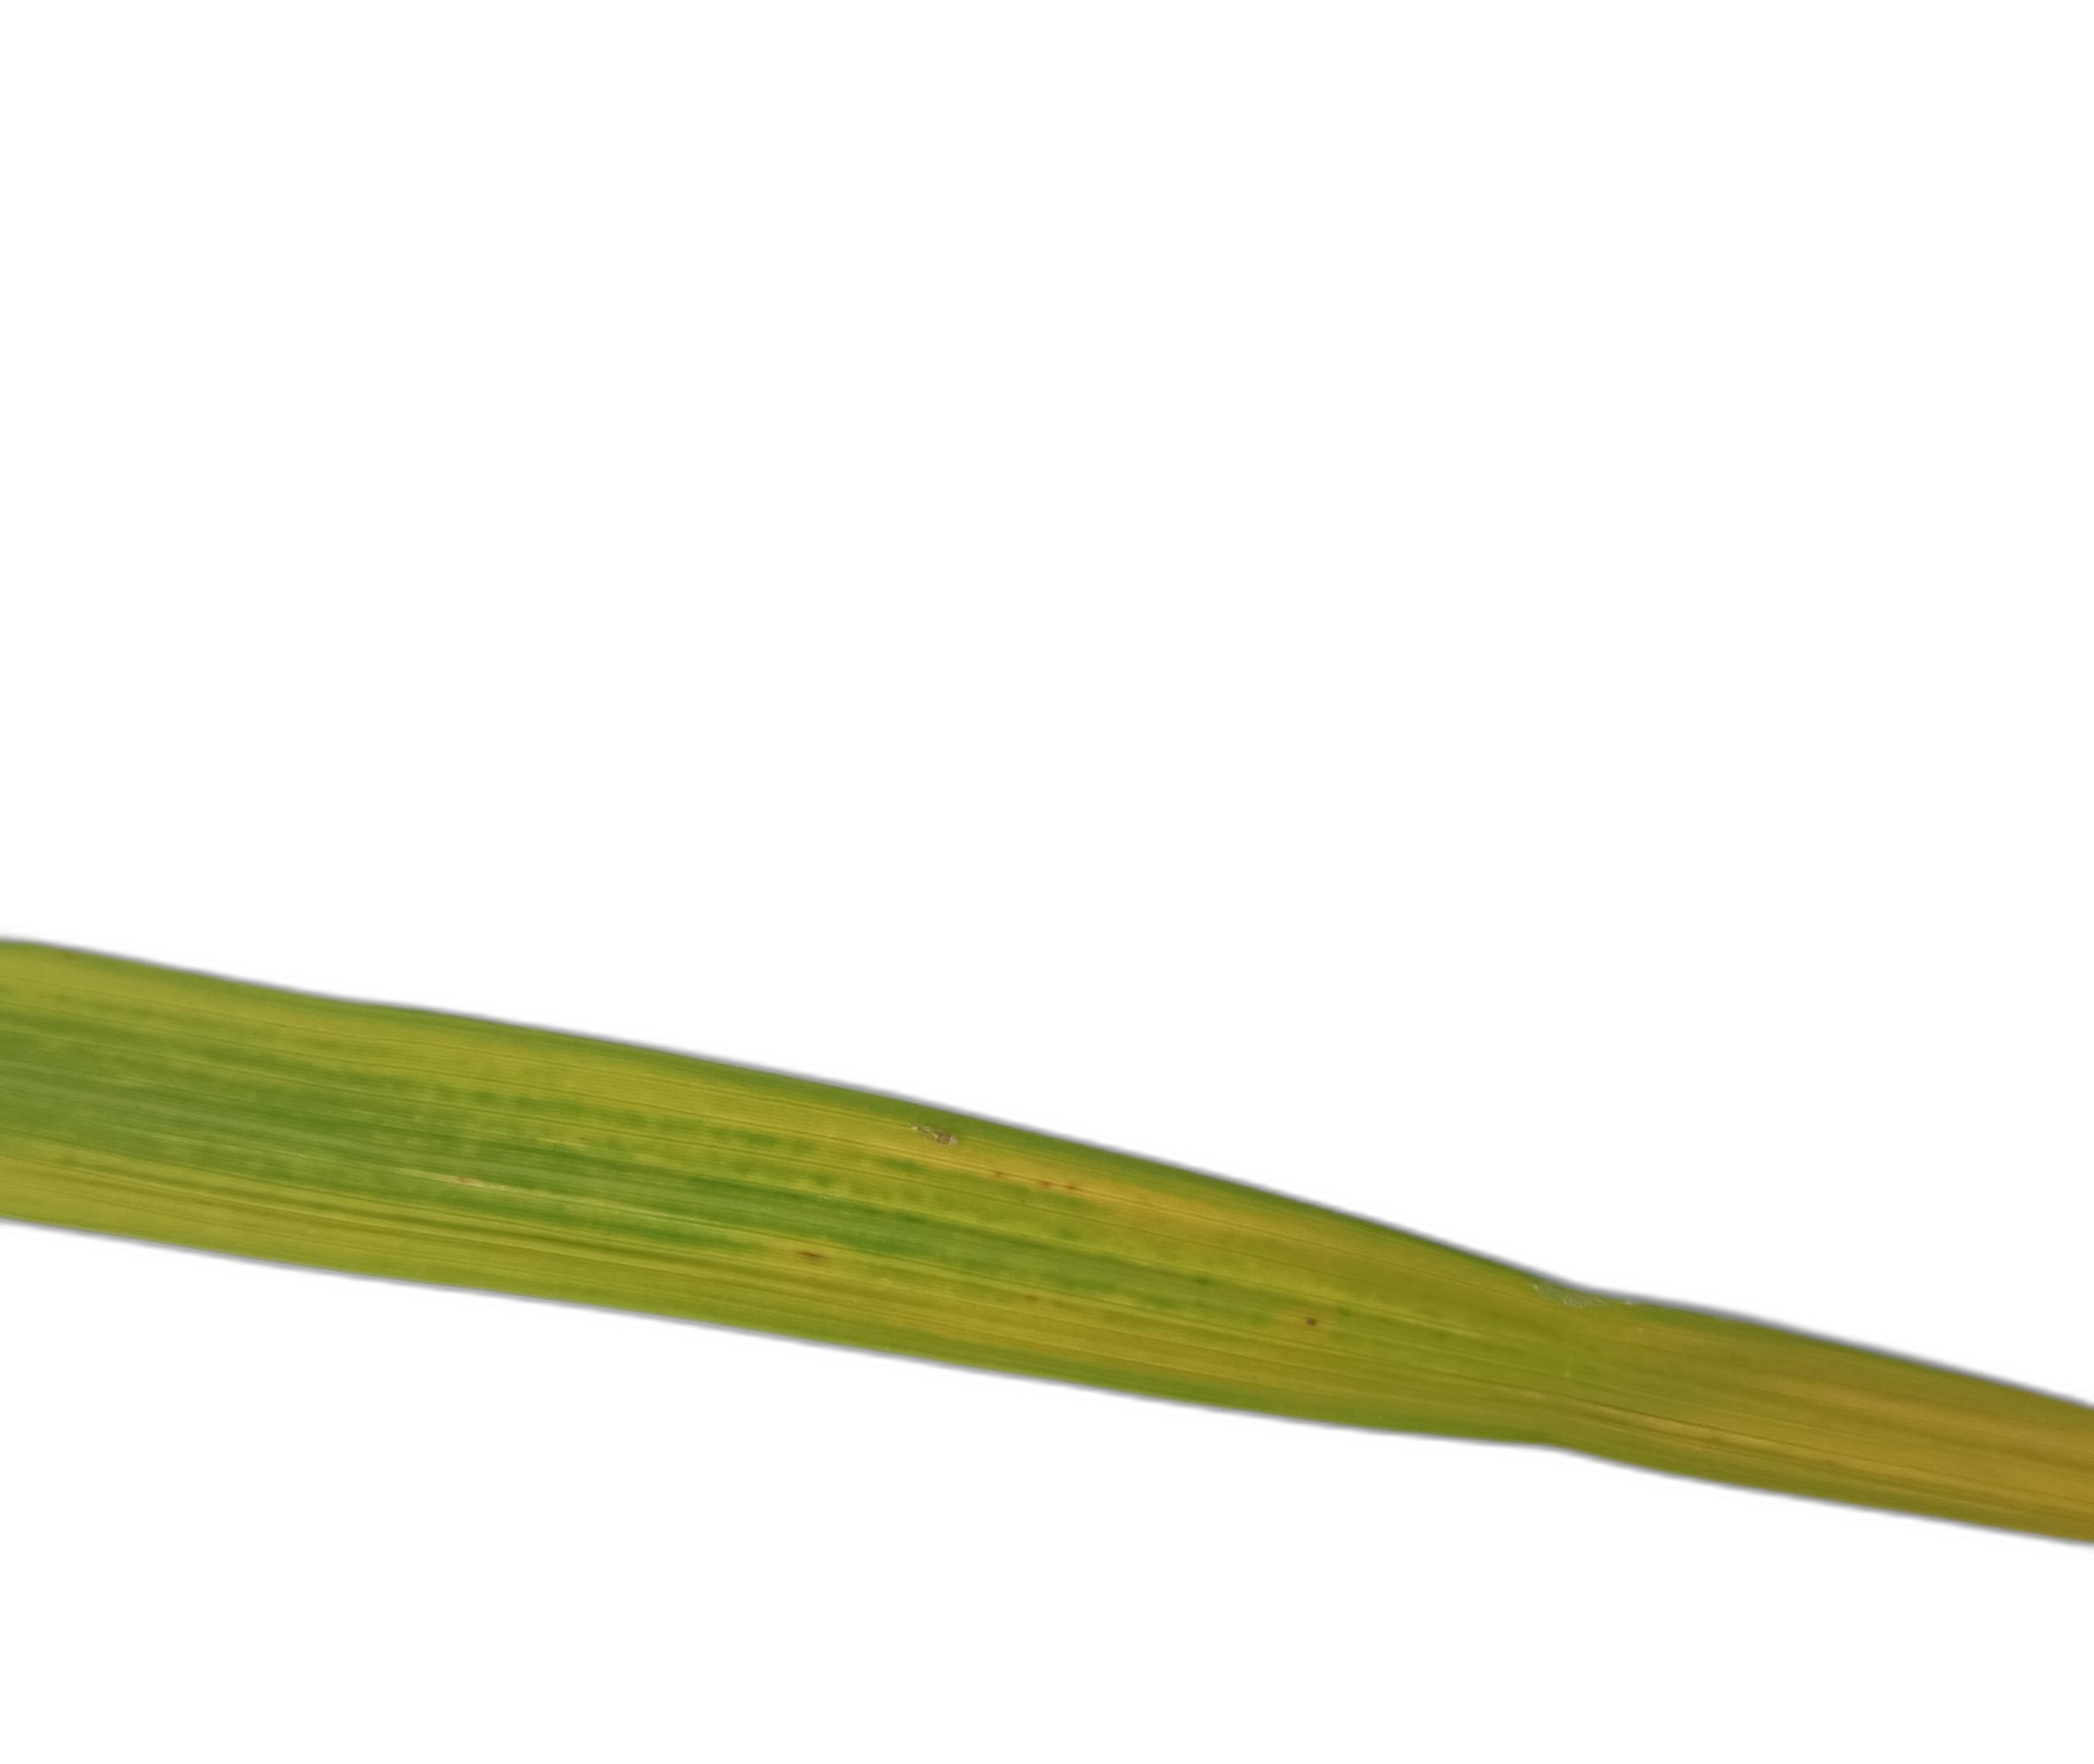
Label: Rice Tungro